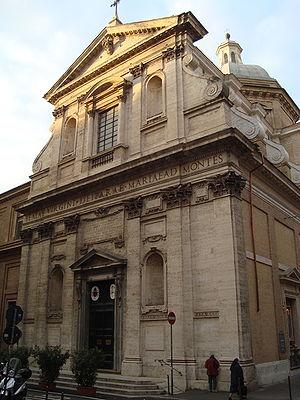
L'église Santa Maria ai Monti est une église romaine située dans le rione de Monti sur la via Madonna dei Monti ; elle est aussi dite Madonna dei Monti.